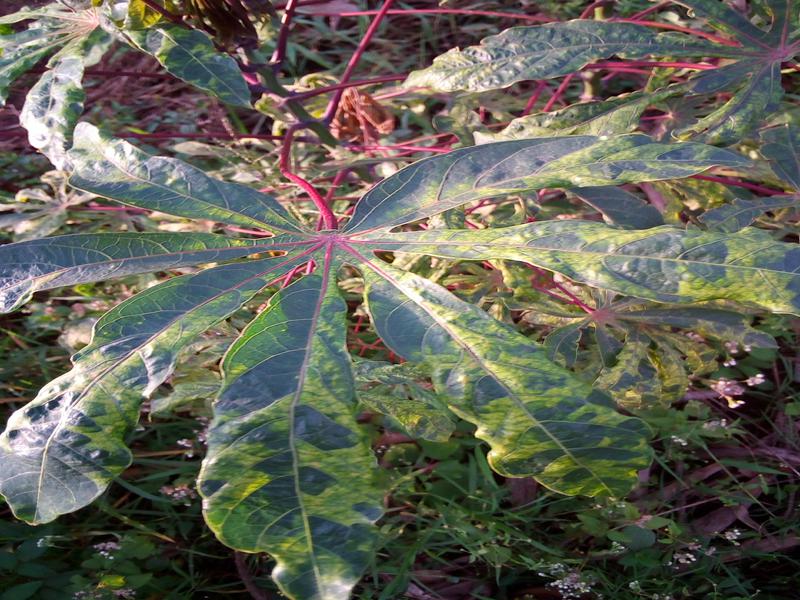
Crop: cassava
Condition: mosaic_disease